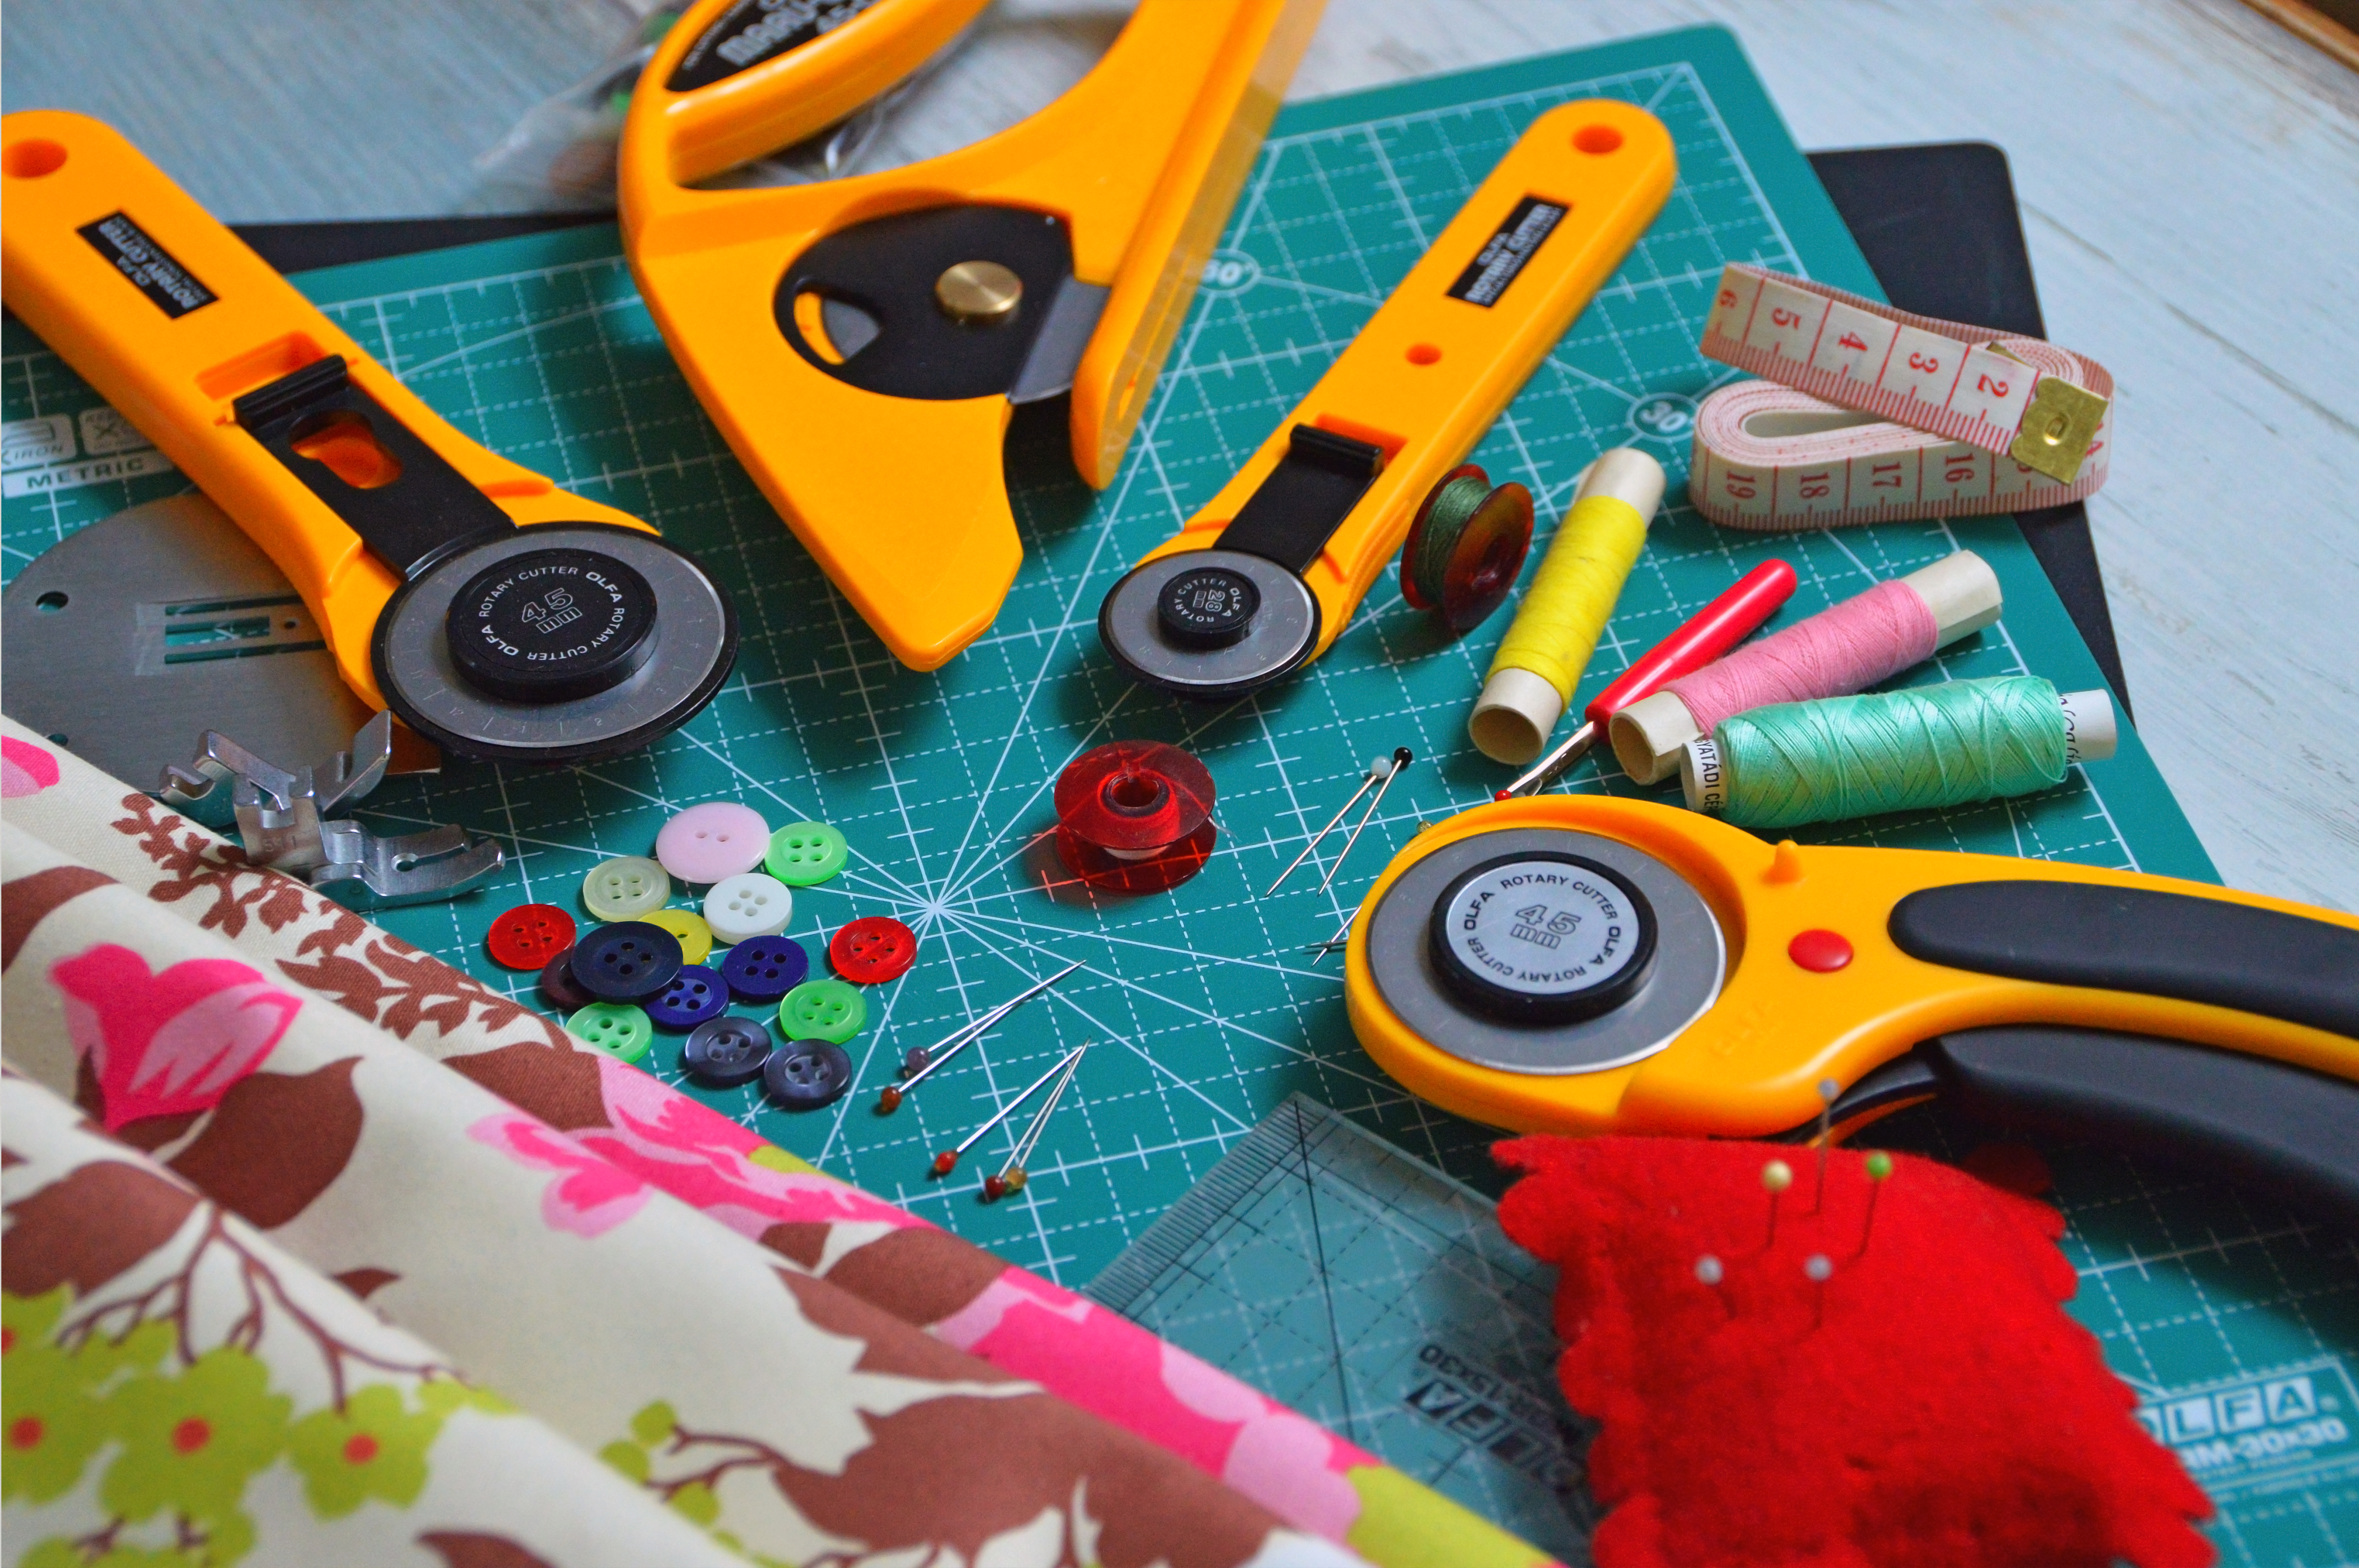
sewing, tools, tailor, table, background, tailoring, thread, scissors, work, top, craft, tool, wooden, accessories, view, needle, needlework, material, tape, textile, spool, design, equipment, wood, kit, yellow, product, plastic, toy